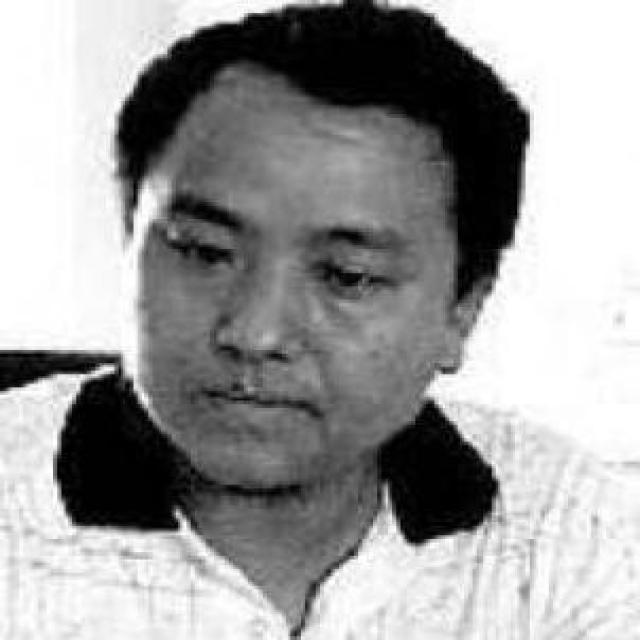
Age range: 21-44